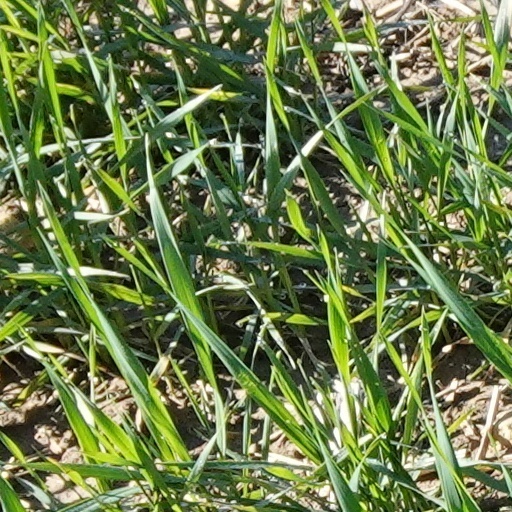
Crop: wheat